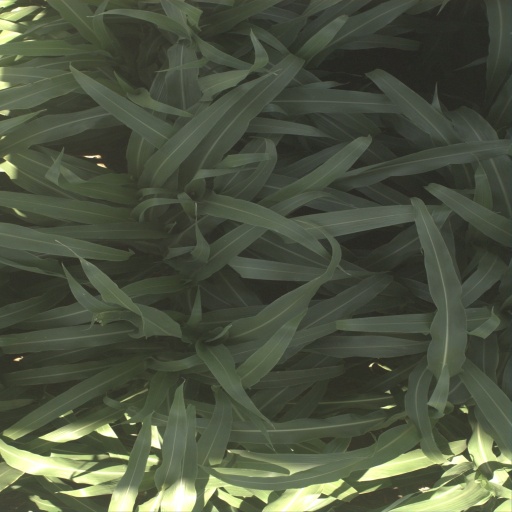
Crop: sorghum